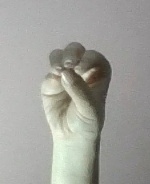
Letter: ha